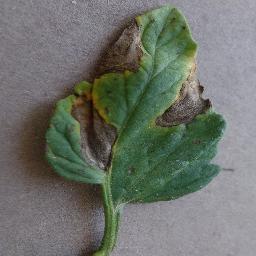
Label: Tomato___Early_blight